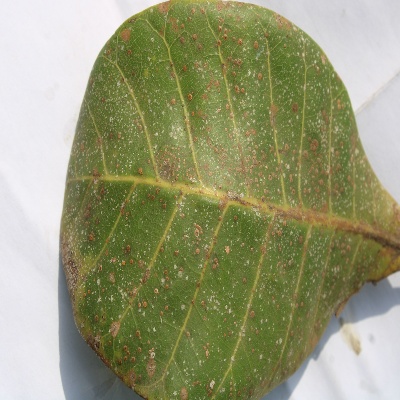
Crop: Cashew
Condition: red rust